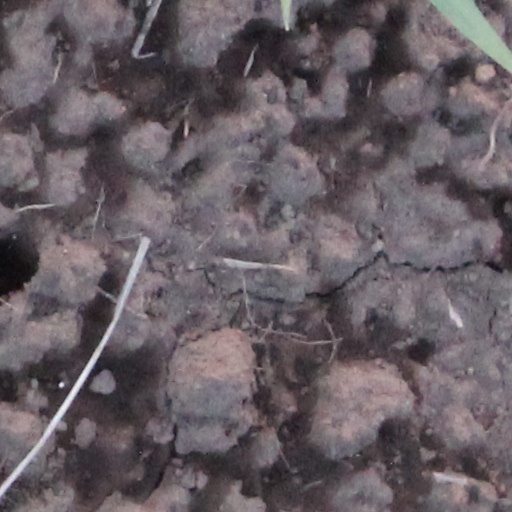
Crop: wheat